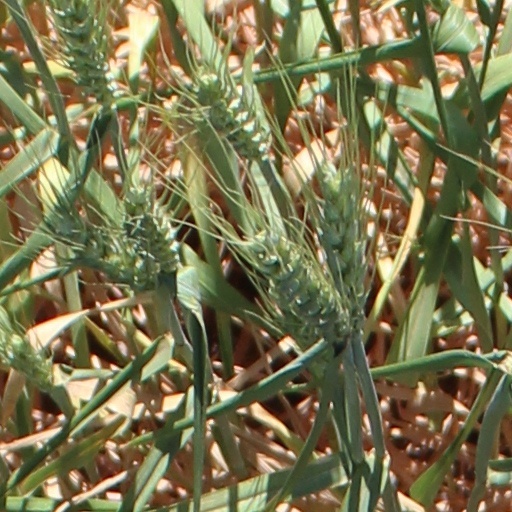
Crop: wheat